Metra Electric District

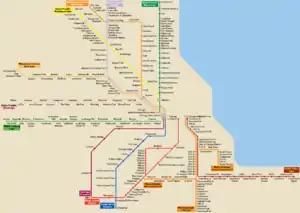
Metra Electric District lines are in Panama Orange, South Shore in Dark Burgundy

In 1976 the Regional Transportation Authority signed a contract with Illinois Central Gulf to fund its commuter service. The next year an extension of was built to the current terminal at University Park (originally named Park Forest South). On May 1, 1987 Metra bought the line and its branches for $28 million ($ adjusted for inflation). The line is now operated by Northeast Illinois Regional Commuter Rail Corporation, Metra's operating subsidiary. Two inter-city freight tracks retained by the ICG are now part of the Canadian National Railway, used by Amtrak's "City of New Orleans", "Illini" and "Saluki" trains.